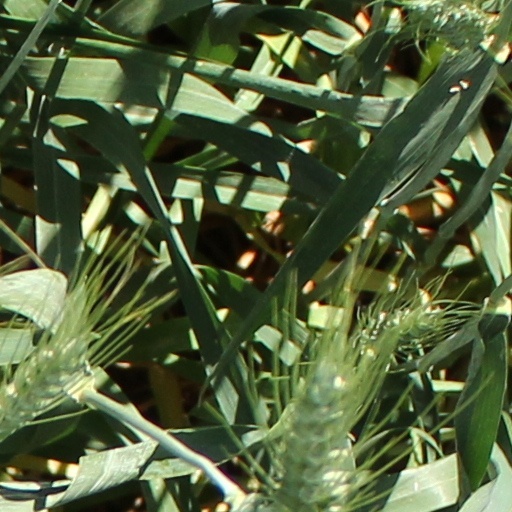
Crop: wheat